HPD series of mines

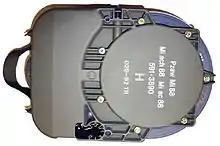
HPD-2 mine used by the Swiss Army

The HPD-1, HPD-2 and HPD-3 are a series of French electrically fuzed anti-tank landmines of TDA Armements that use Misnay–Schardin effect warheads. The entire series of mines conform to the United States MIL-STD-331.